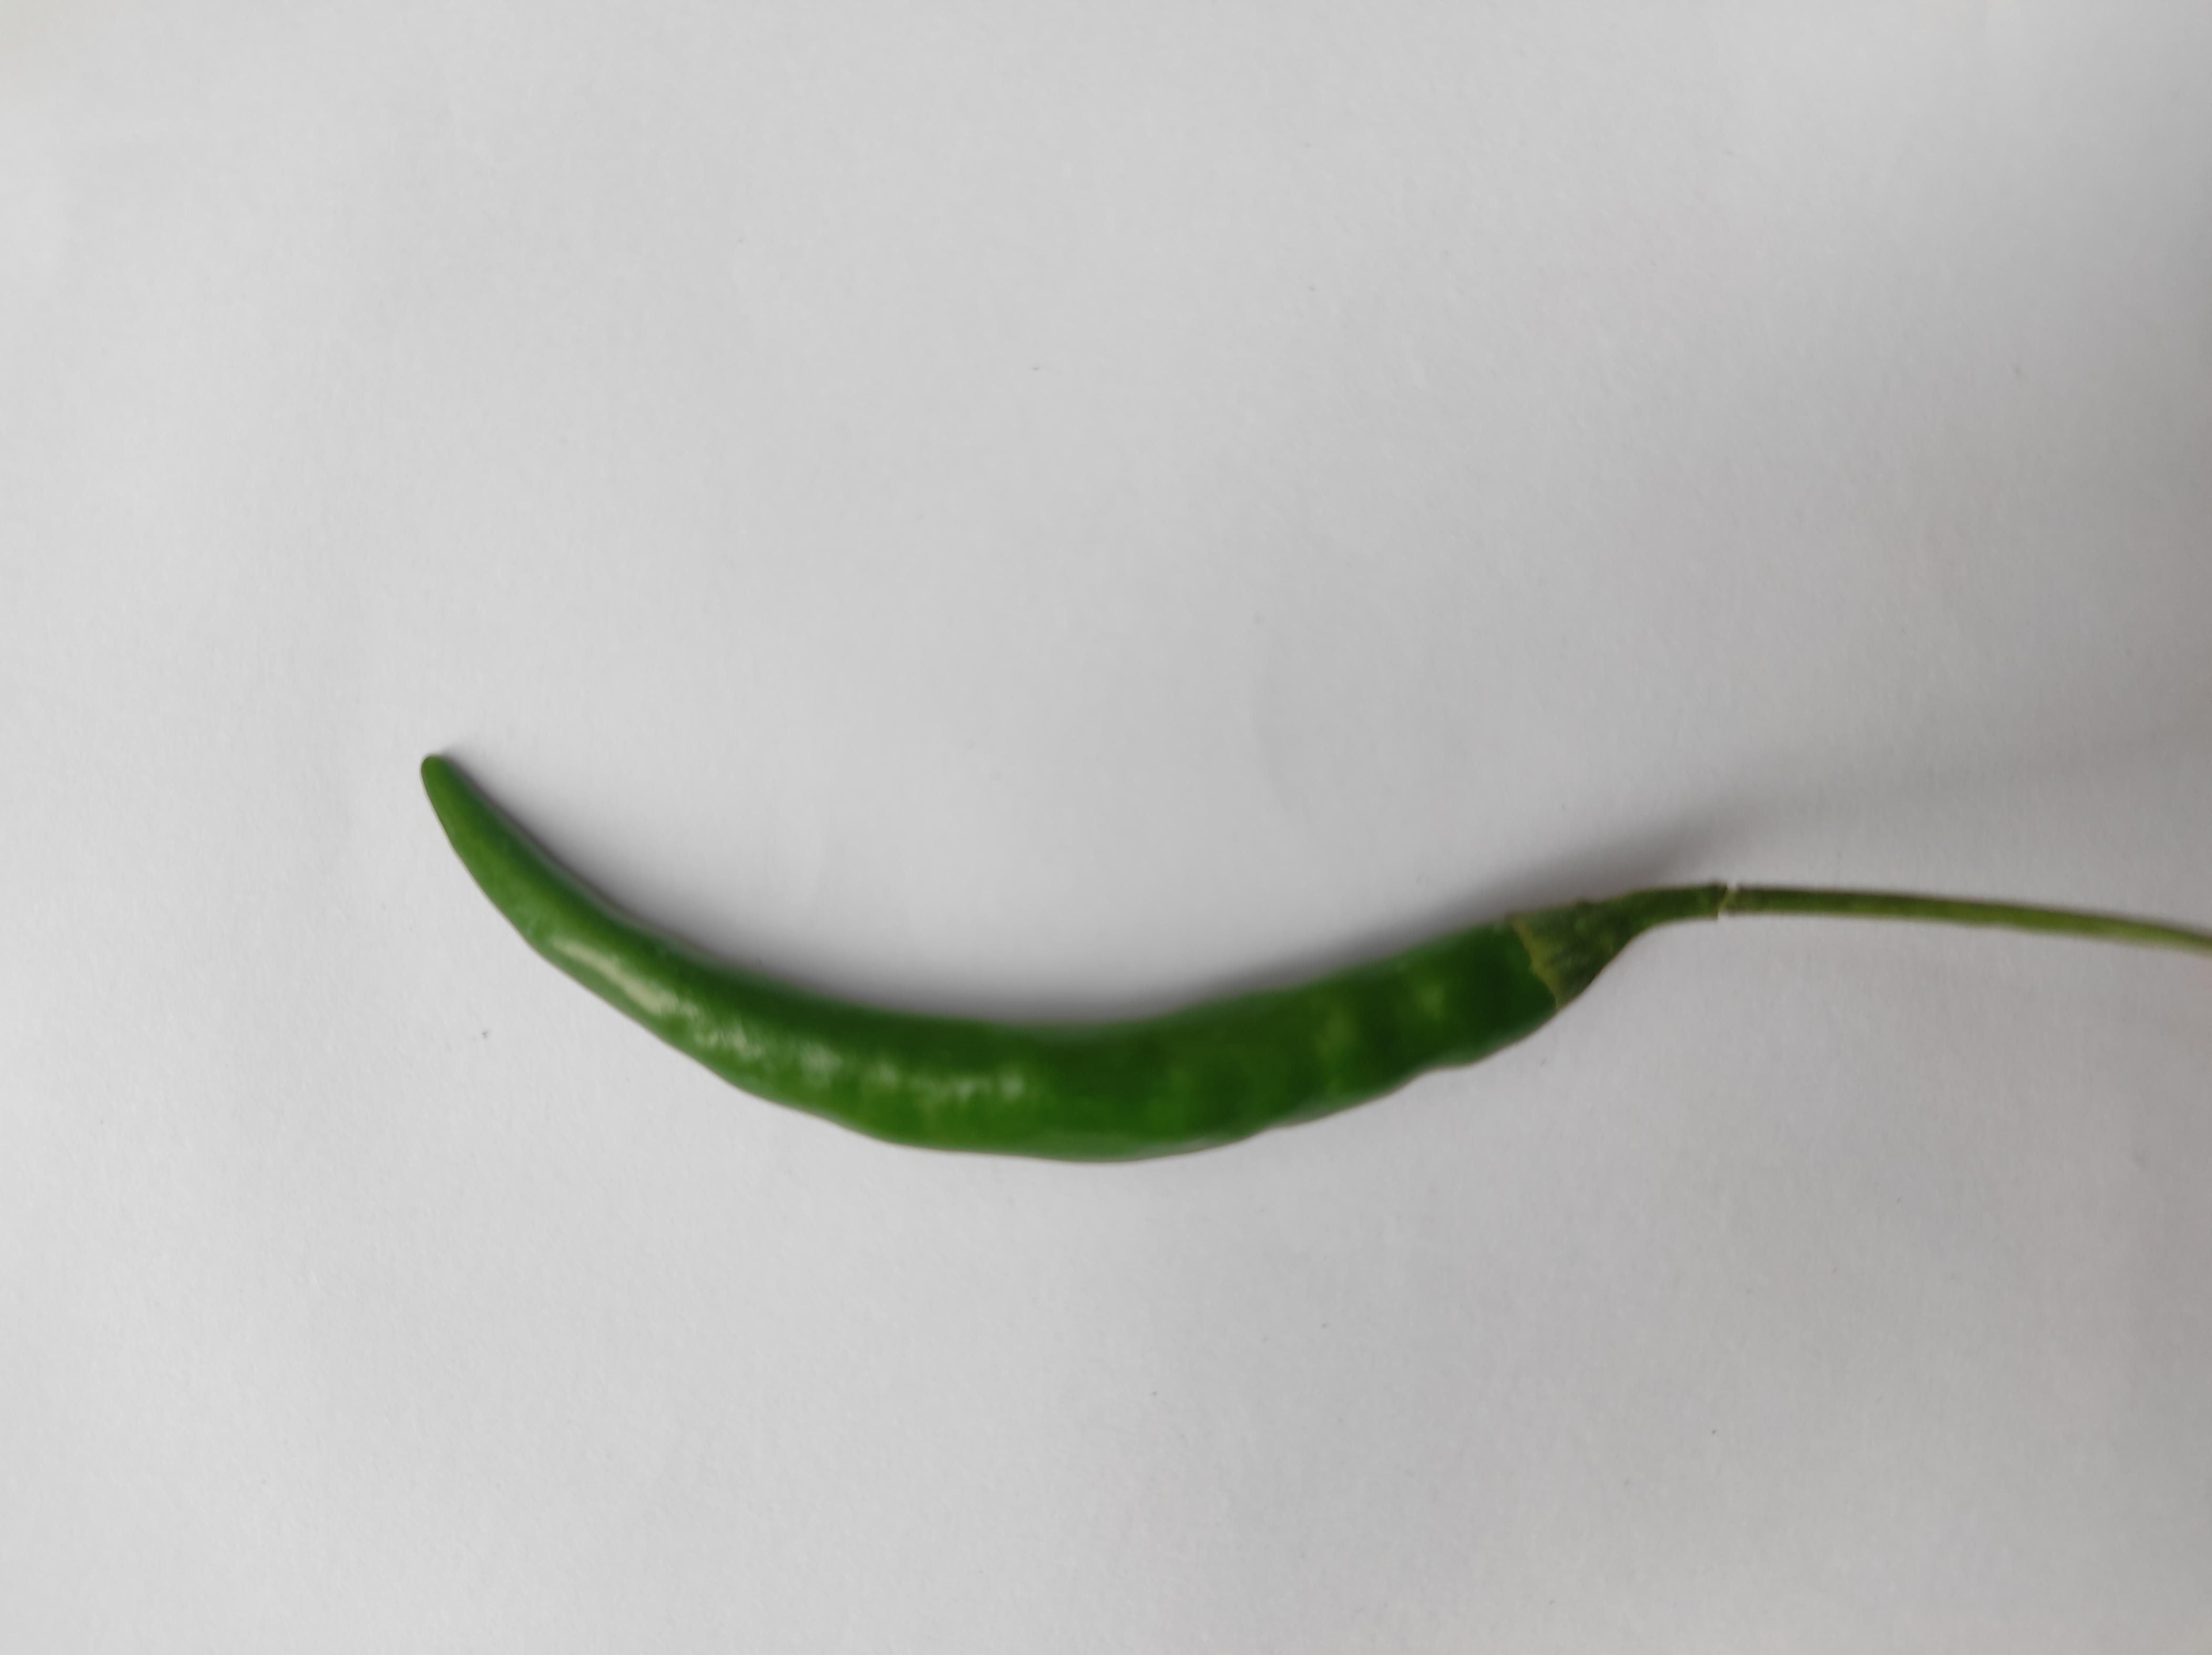
Label: Green Chili